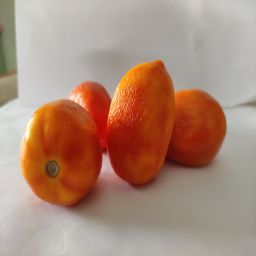
Crop: Tomato
Quality: Ripe